Deaf Jam

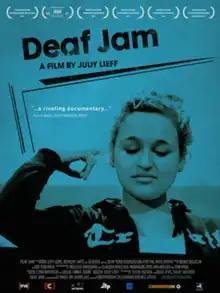
Theatrical release poster

Deaf Jam is a 2011 documentary film directed and produced by American filmmaker Judy Lieff. The film centers on the experience of Aneta Brodski, a deaf teenager living in Queens, New York, who becomes immersed in the dynamic and three-dimensional form of American Sign Language poetry. When Aneta, an Israel-born ASL poet, eventually meets Tahani, a Palestinian, spoken word poet, the two begin to collaborate, creating a new form of poetry that gains recognition in deaf and hearing communities alike.